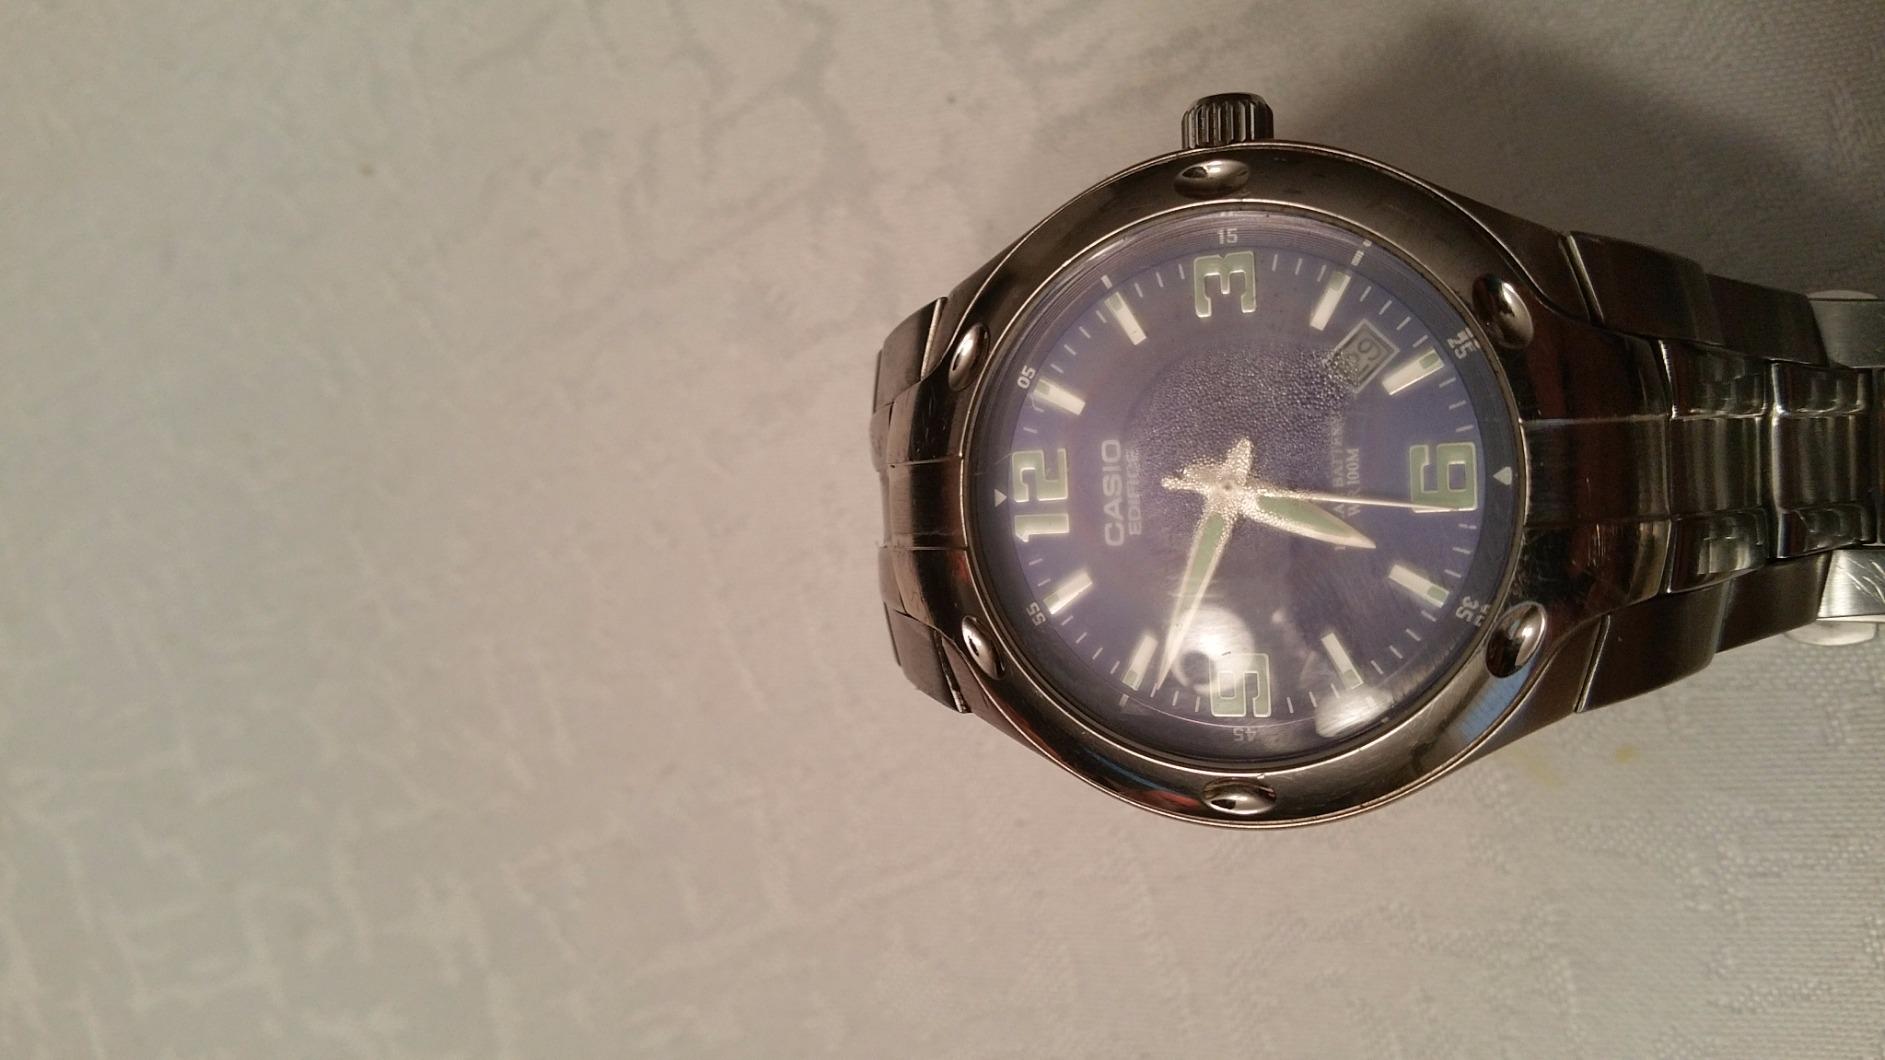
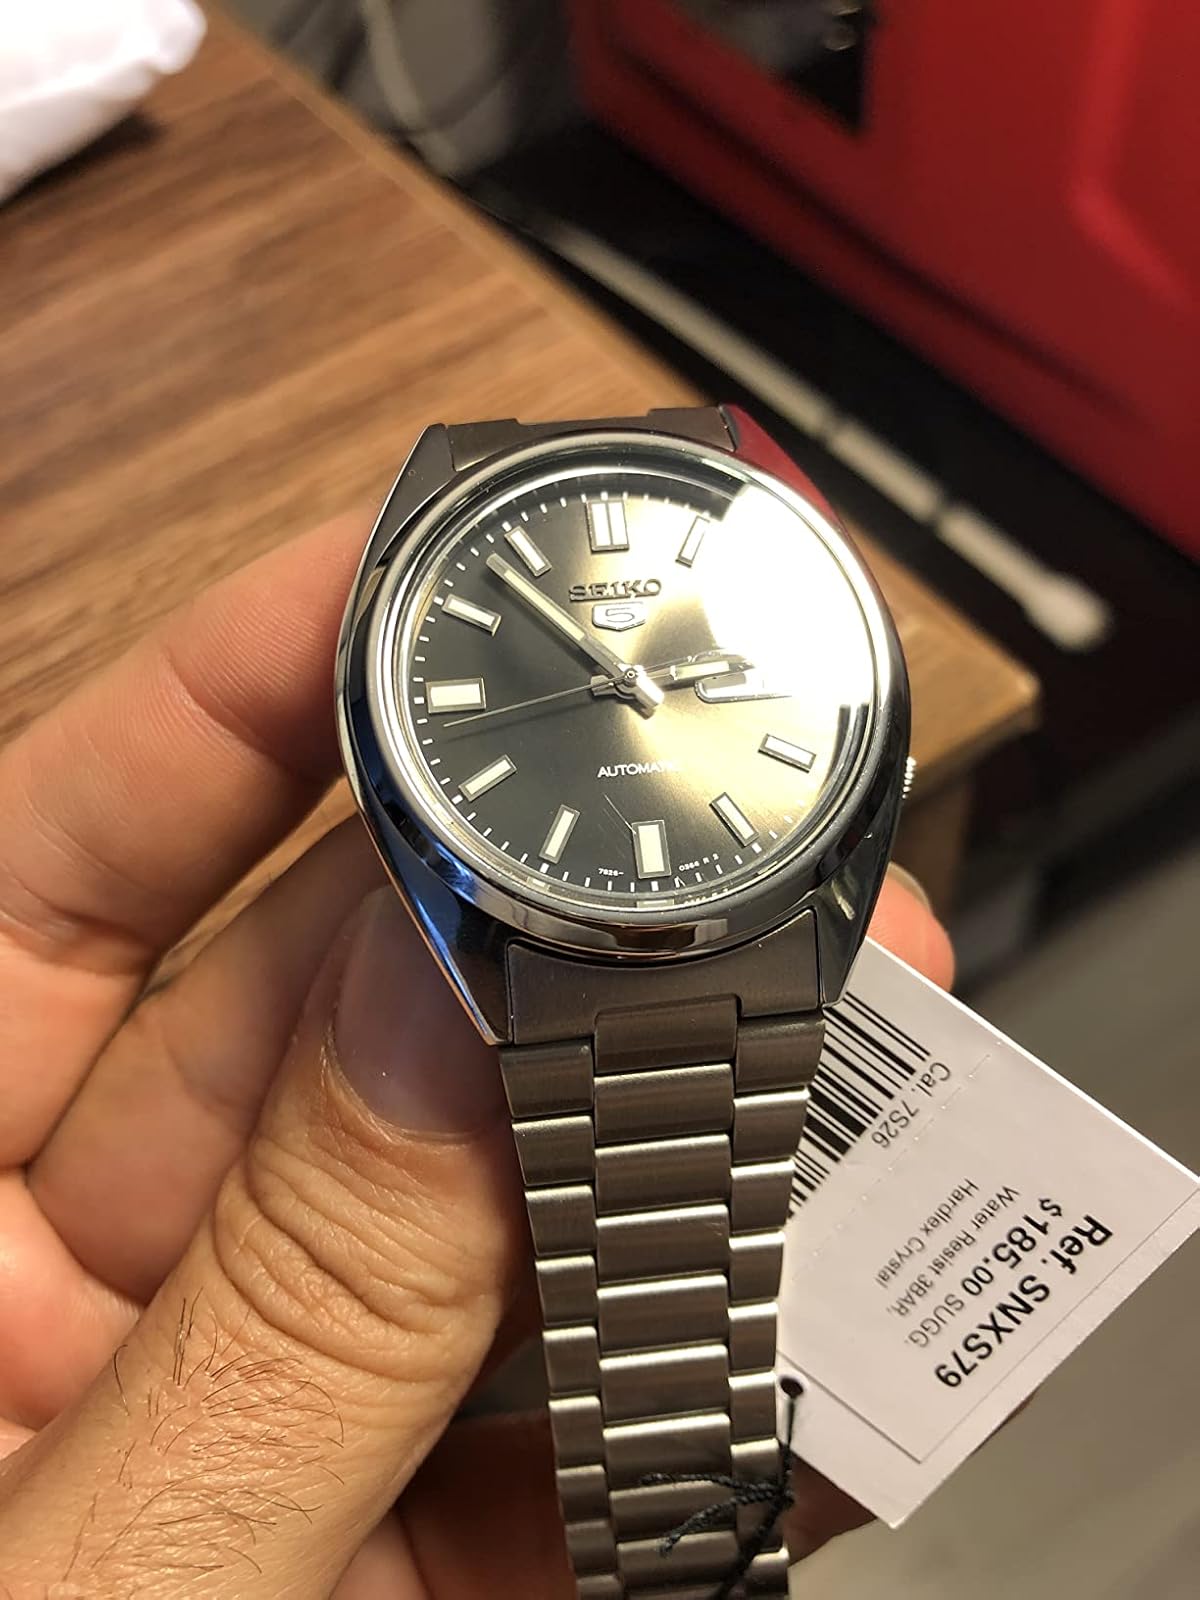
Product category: accessories_watch
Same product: no